Battle of the Atlantic

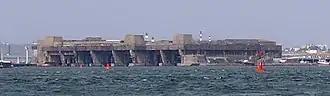
German submarine pens in Lorient, Brittany

In the South Atlantic, British forces were stretched by the cruise of "Admiral Graf Spee", which sank nine merchant ships of in the South Atlantic and Indian Ocean during the first three months of war. The British and French formed hunting groups including three battlecruisers, three aircraft carriers, and 15 cruisers to seek the raider and her sister "Deutschland", which was operating in the North Atlantic. These hunting groups had no success until "Admiral Graf Spee" was caught off the mouth of the River Plate between Argentina and Uruguay by an inferior British force. After suffering damage in the subsequent action, she took shelter in neutral Montevideo harbour and was scuttled on 17 December 1939.